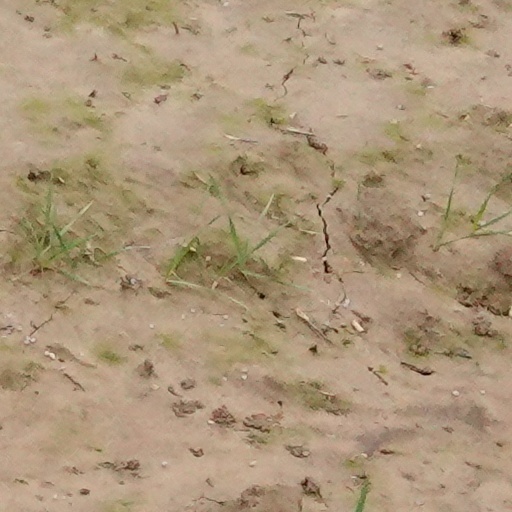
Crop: wheat